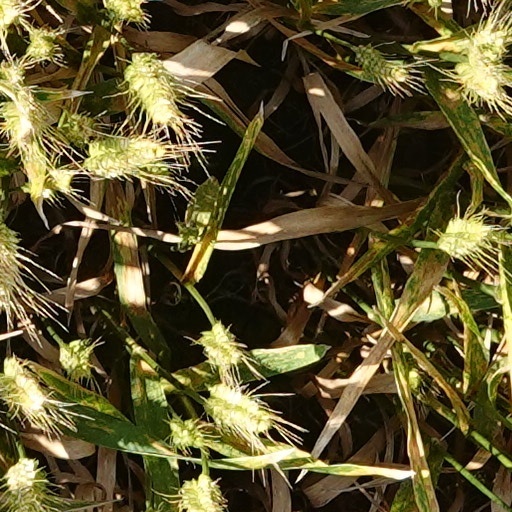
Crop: wheat